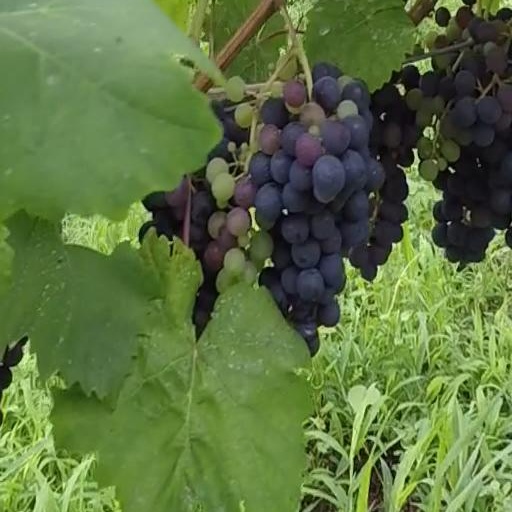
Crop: grape